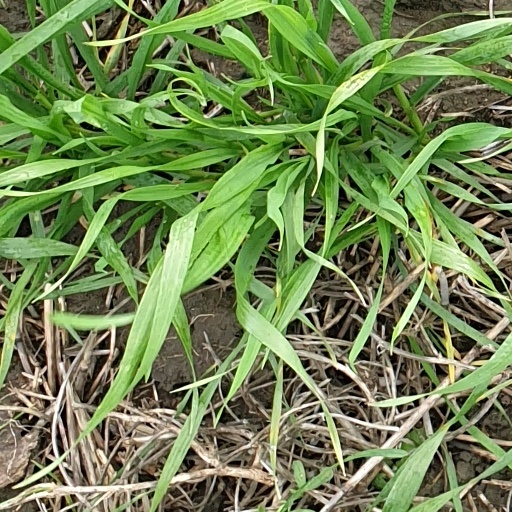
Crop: wheat